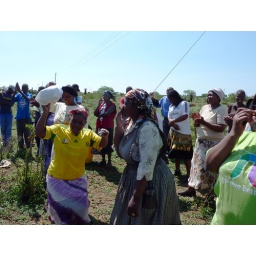
The reaxction of teh local community to the building of water tanks in Lubilini